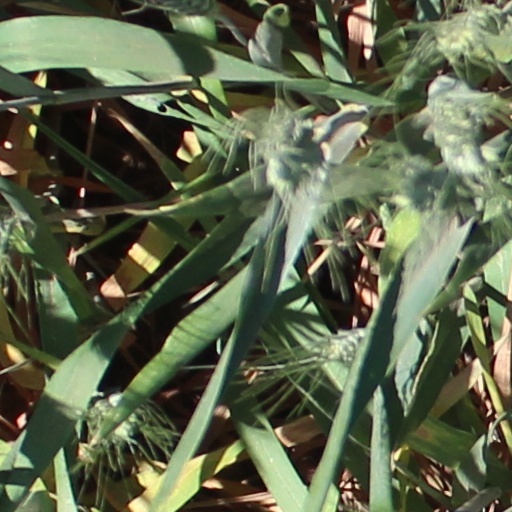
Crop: wheat